Bar, Ukraine

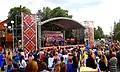
2017 Ukrainian folklore festival

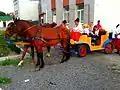
Ukrainian Folk Festival in 2013

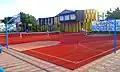
Playing tennis game at court with synthetic rubber cover

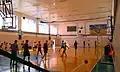
Playing basketball at Bar Basketball Arena

There are the Ukrainian traditional dancing and music clubs, functioning at the Culture Palace and at the Humanitarian Pedagogical College in downtown Bar, including the "Barvy" traditional music group.